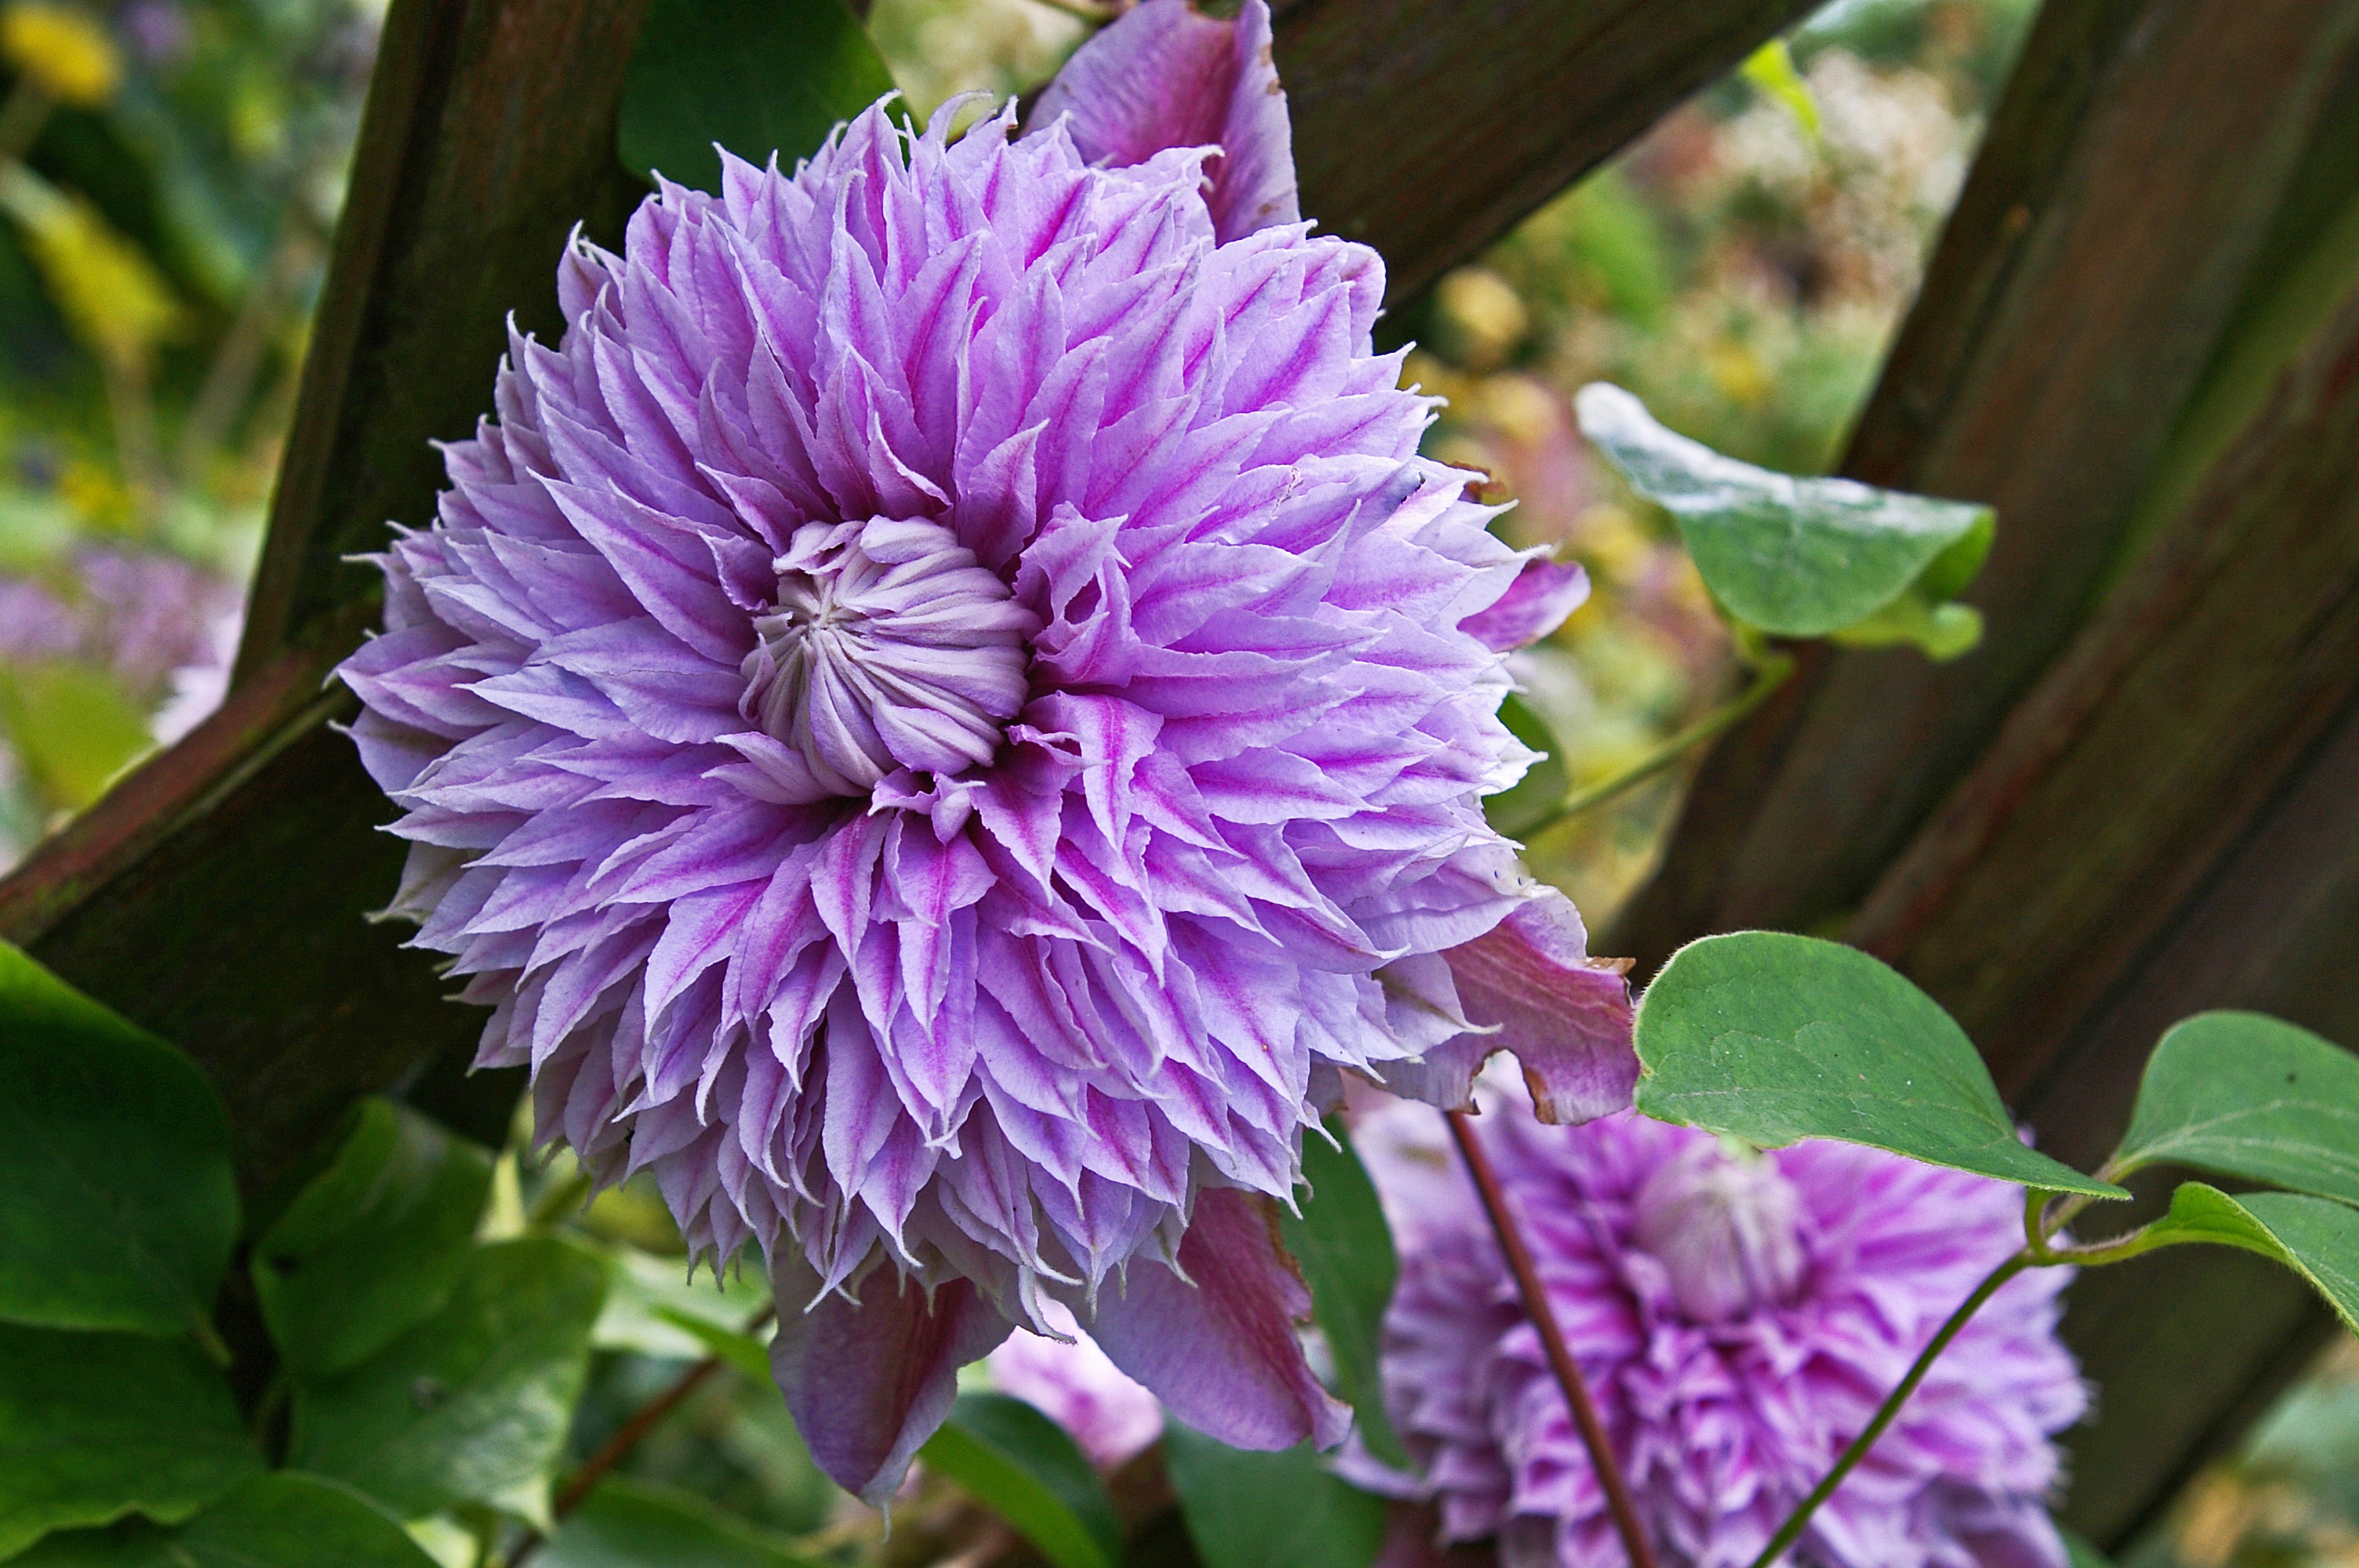
landscape, nature, blossom, plant, sweet, flower, petal, bloom, summer, produce, botany, climber, garden, pink, flora, wildflower, petals, decorative, beauty, beautiful, gardens, exotic, clematis, bud, flower garden, ornamental plant, garden plant, flowering plant, daisy family, annual plant, land plant